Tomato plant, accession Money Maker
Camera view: vertical (180 deg); turntable rotation: 0 degrees
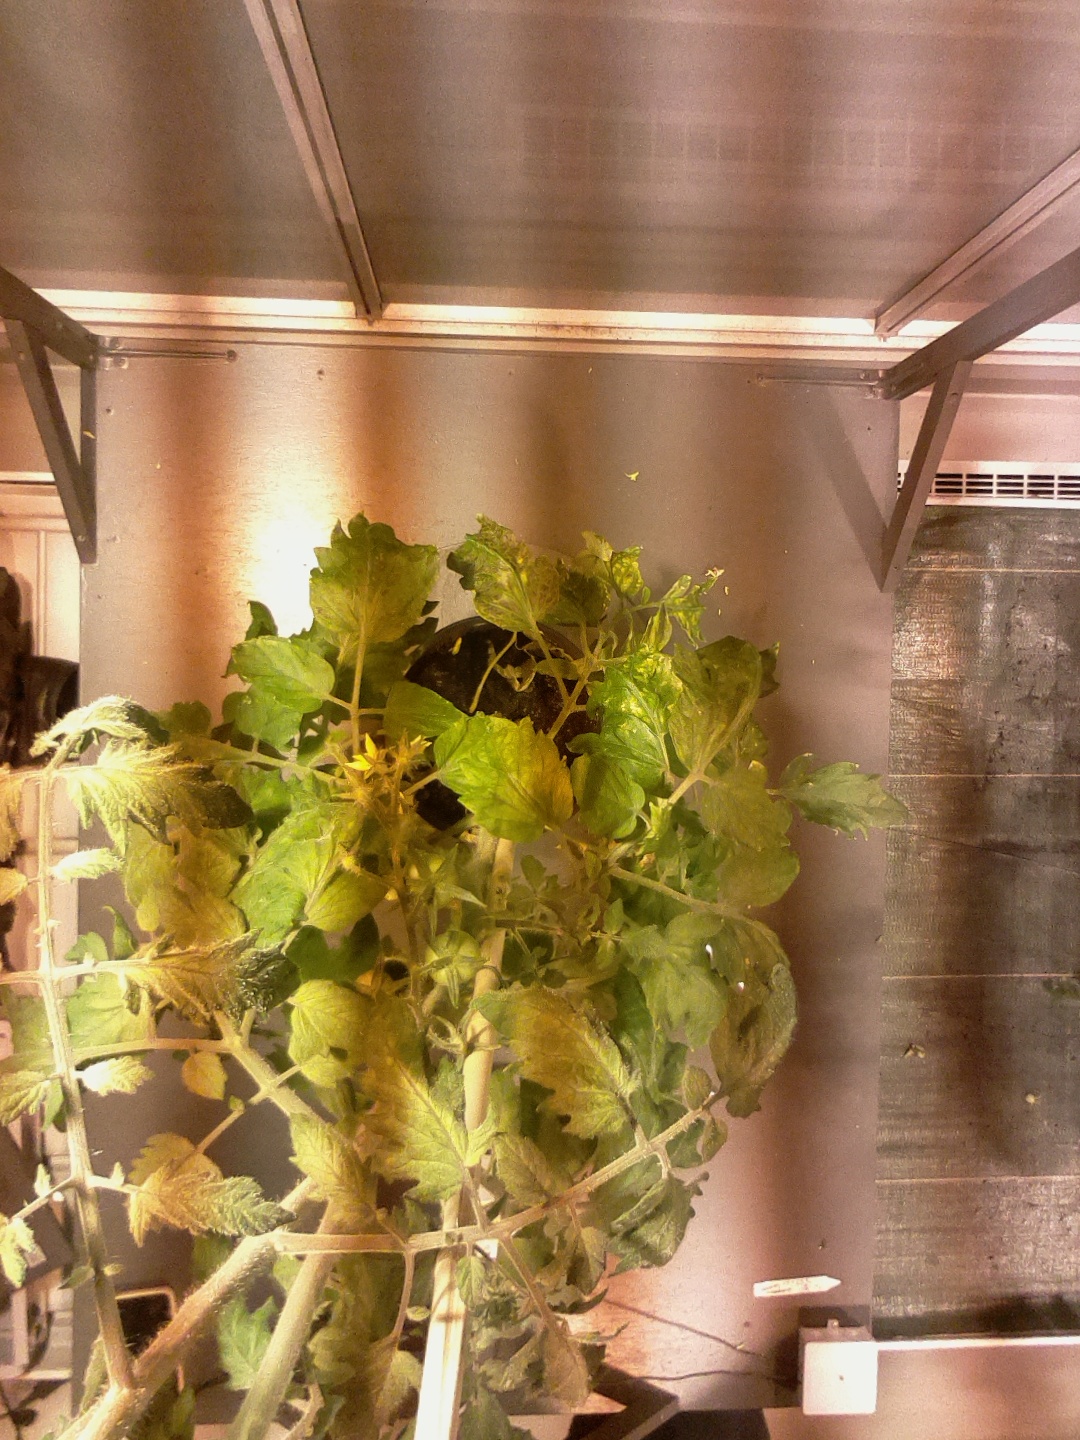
BBCH growth stage 71: 10%-20% of final fruit size